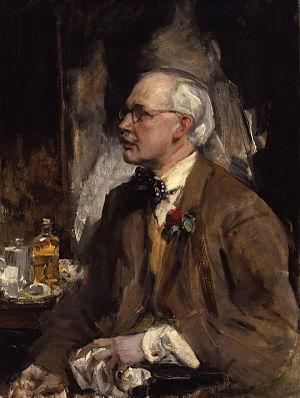
Sir James Jebusa Shannon, né à Auburn dans l'État de New York en 1862 et mort en 1923 à Londres, est un peintre anglo-américain.